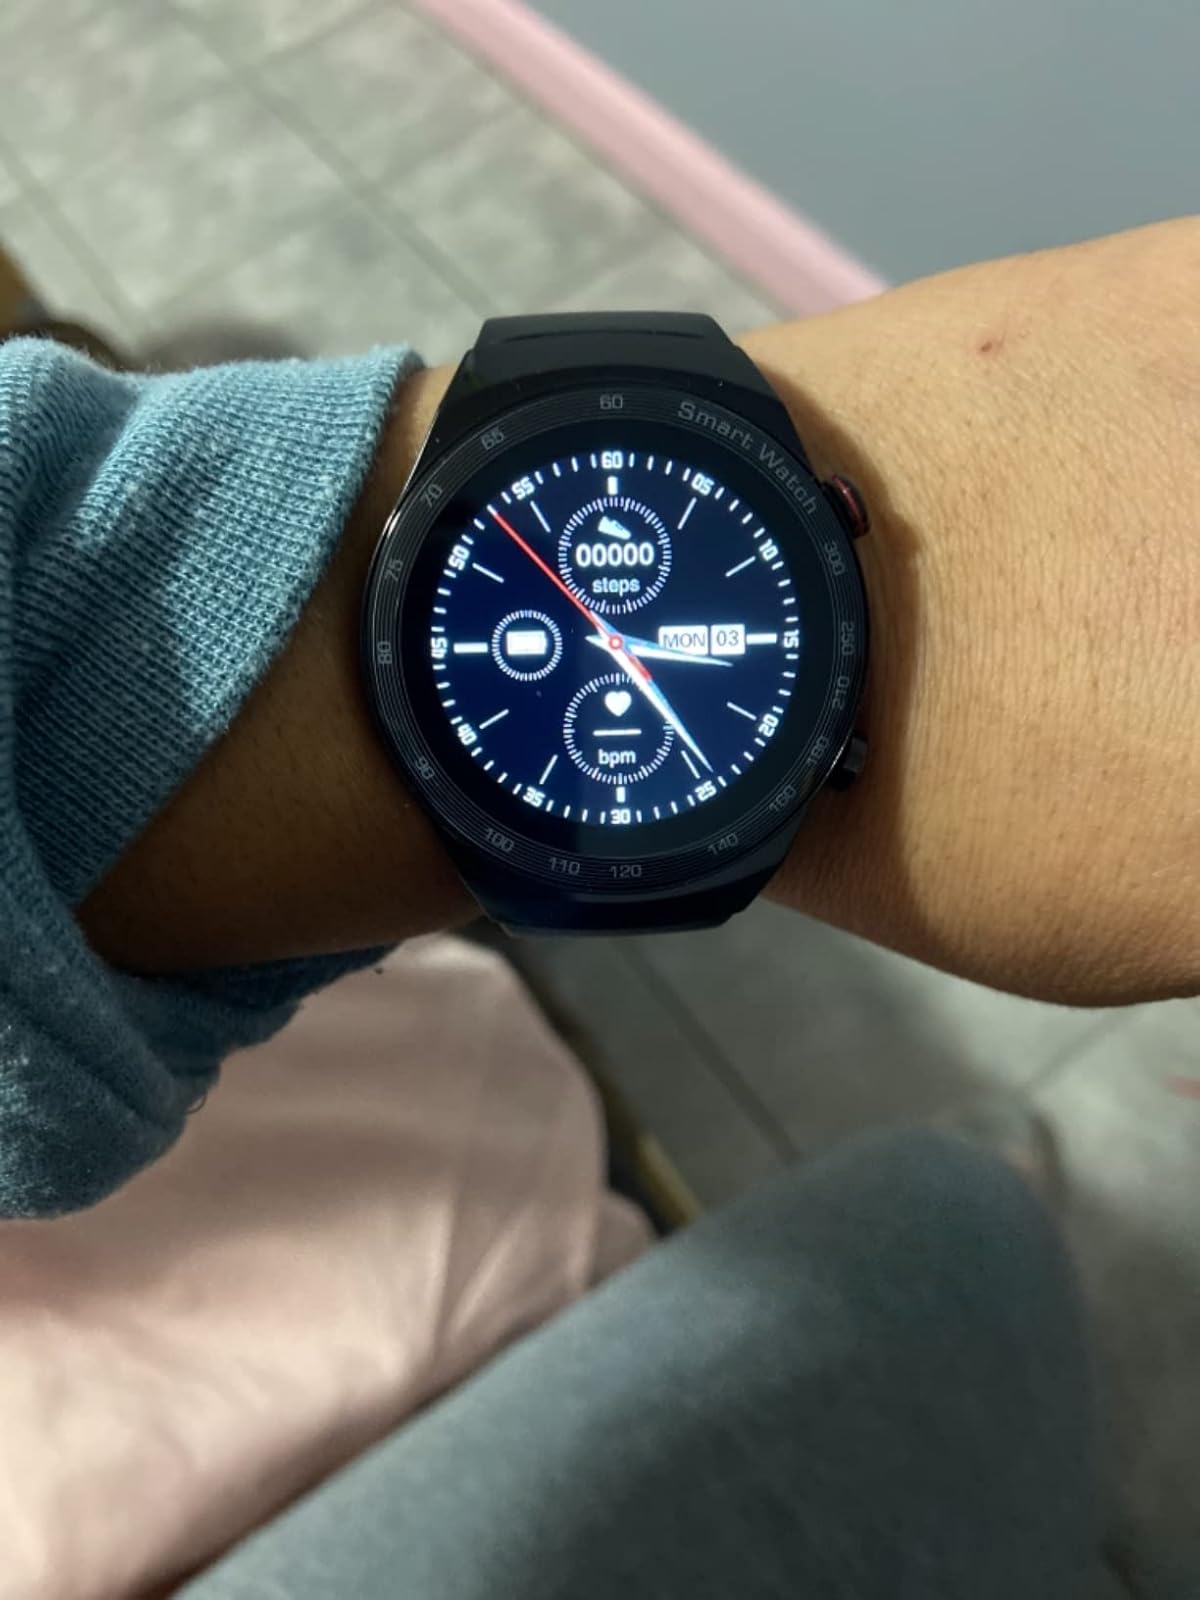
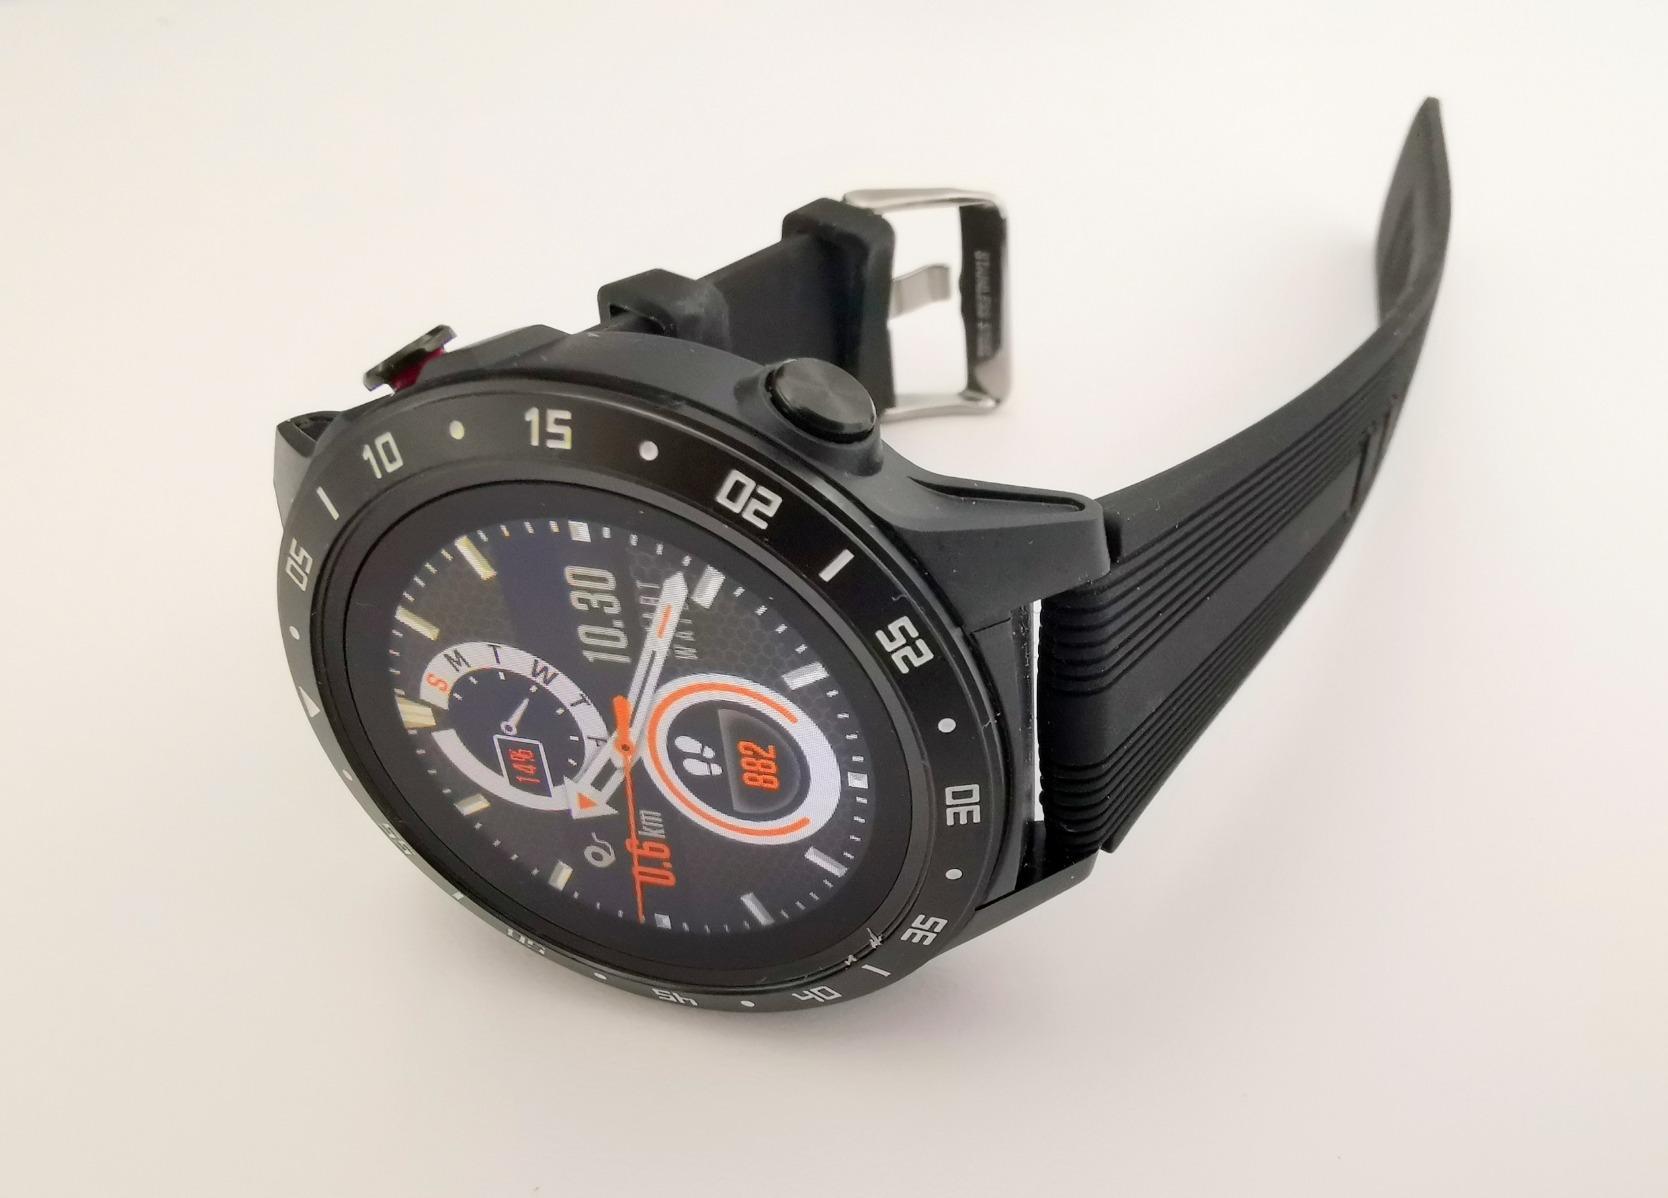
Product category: smartwatch
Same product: no